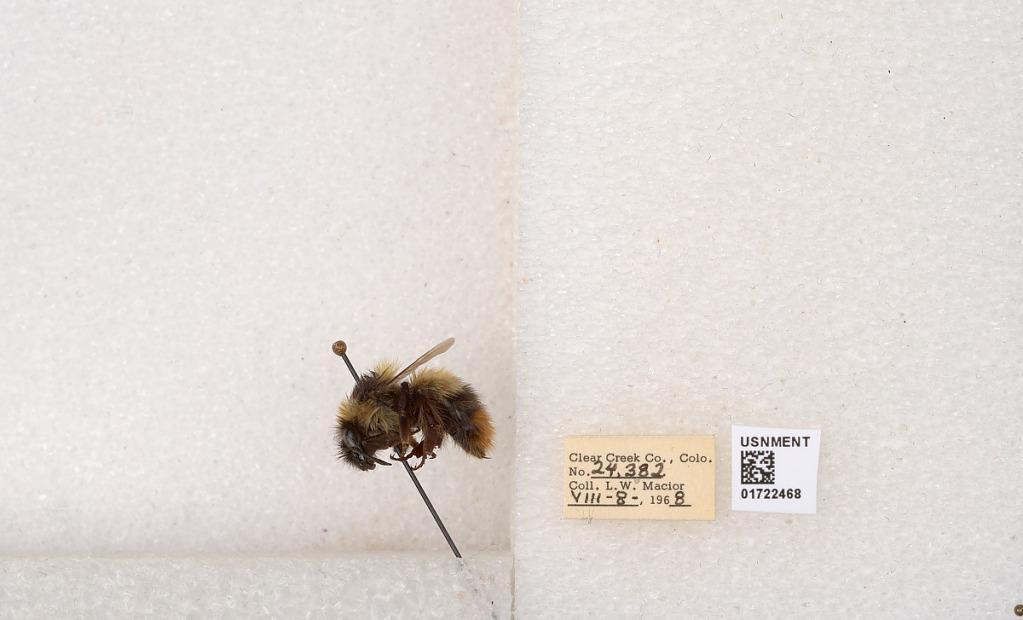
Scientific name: Bombus kirbyellus
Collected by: L. Macior
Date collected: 1968-8-8
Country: United States
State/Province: Colorado
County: Clear Creek
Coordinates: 39.6891, -105.644